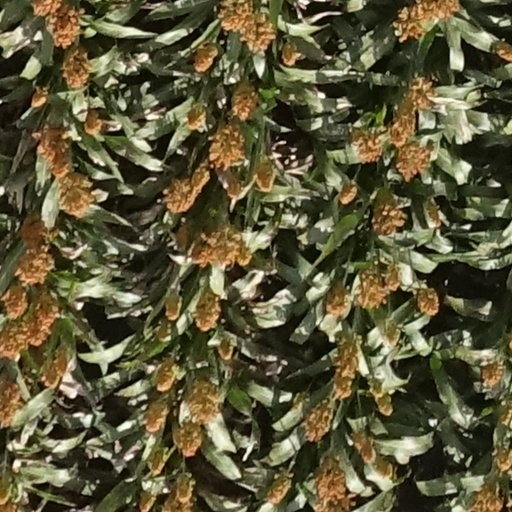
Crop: sorghum